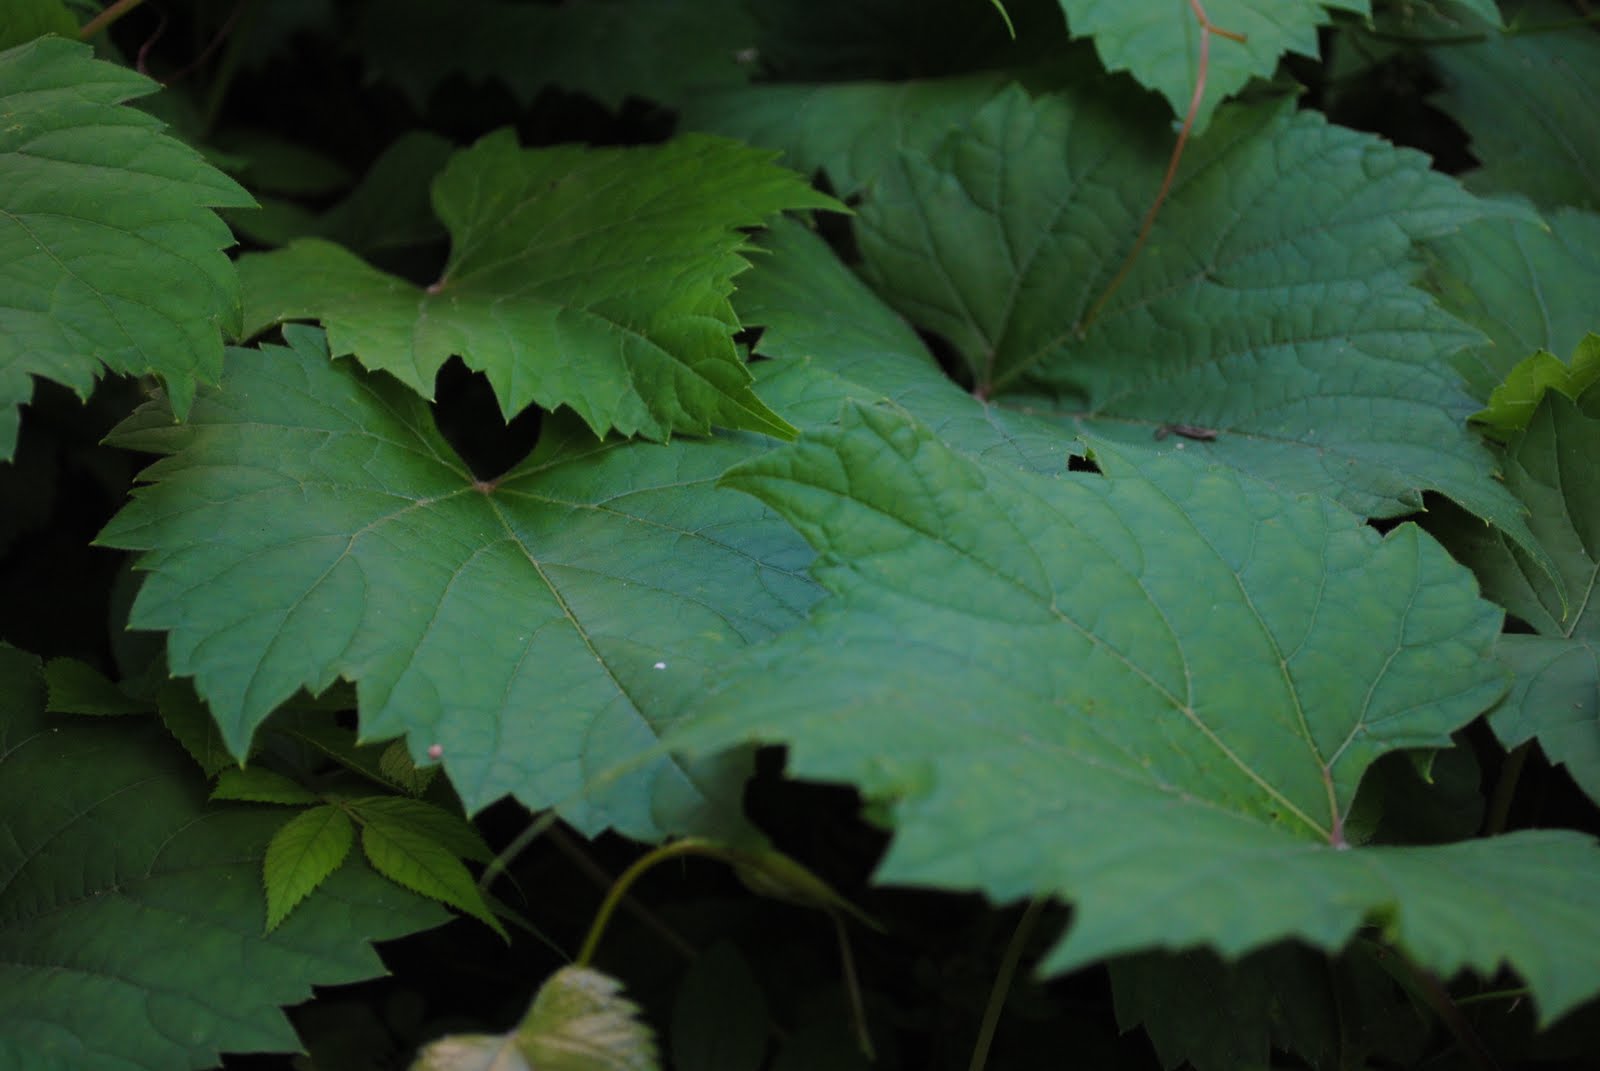
Labels: grape leaf, grape leaf, grape leaf